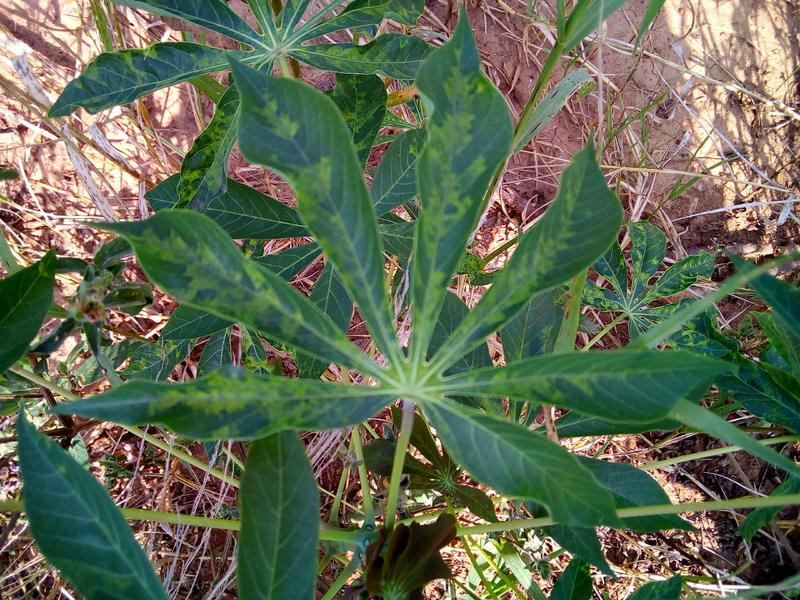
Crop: cassava
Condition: mosaic_disease